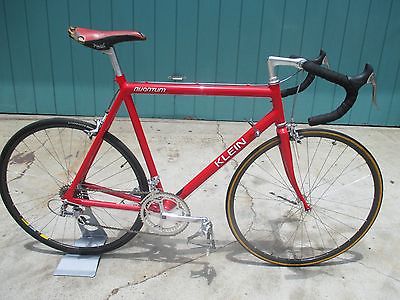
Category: bicycle